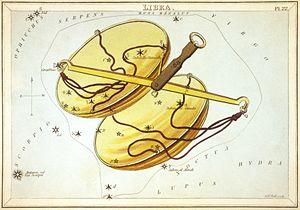
Urania's Mirror; or, a view of the Heavens est un ensemble de 32 cartes astronomiques publié en novembre 1824. Contenant des illustrations basées sur A Celestial Atlas d'Alexander Jamieson, les cartes avaient également des trous pour permettre de voir une représentation des étoiles de la constellation devant une lumière. Gravées par Sidney Hall, elles ont été identifiées comme le travail du révérend Richard Rouse Bloxam, un maître assistant à la Rugby School, bien qu'il ait été dit que ce soit le travail « d'une dame ».